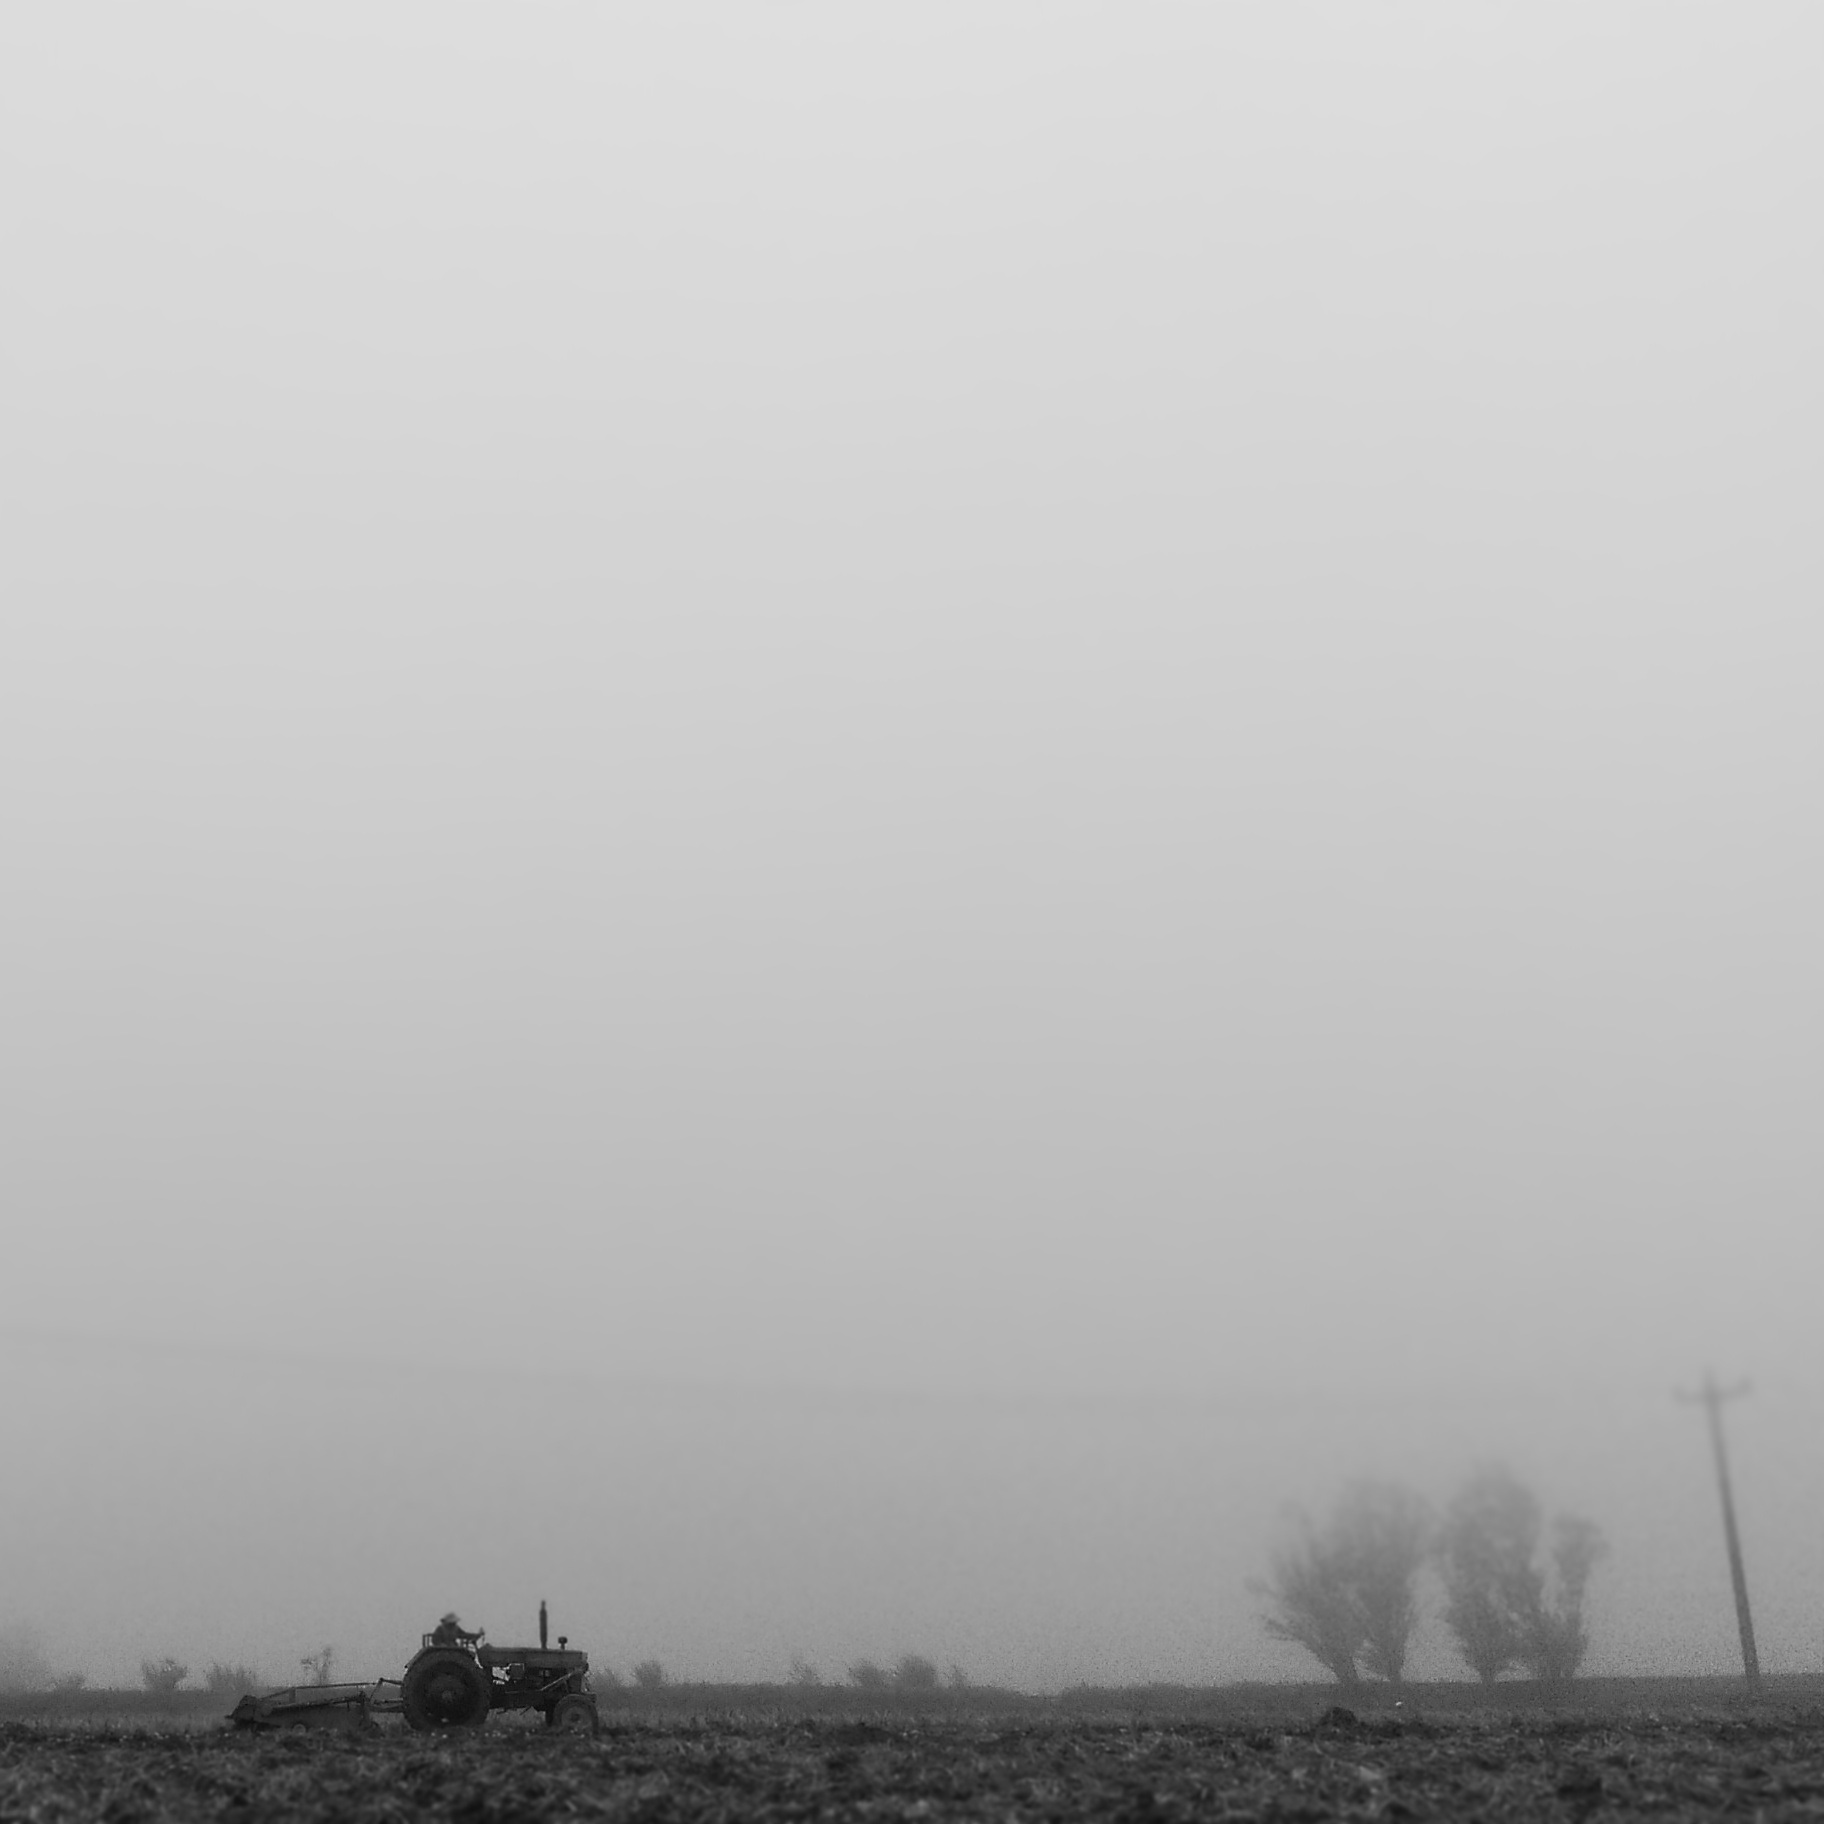
horizon, black and white, fog, mist, morning, wind, dawn, weather, haze, monochrome, monochrome photography, atmospheric phenomenon, atmosphere of earth